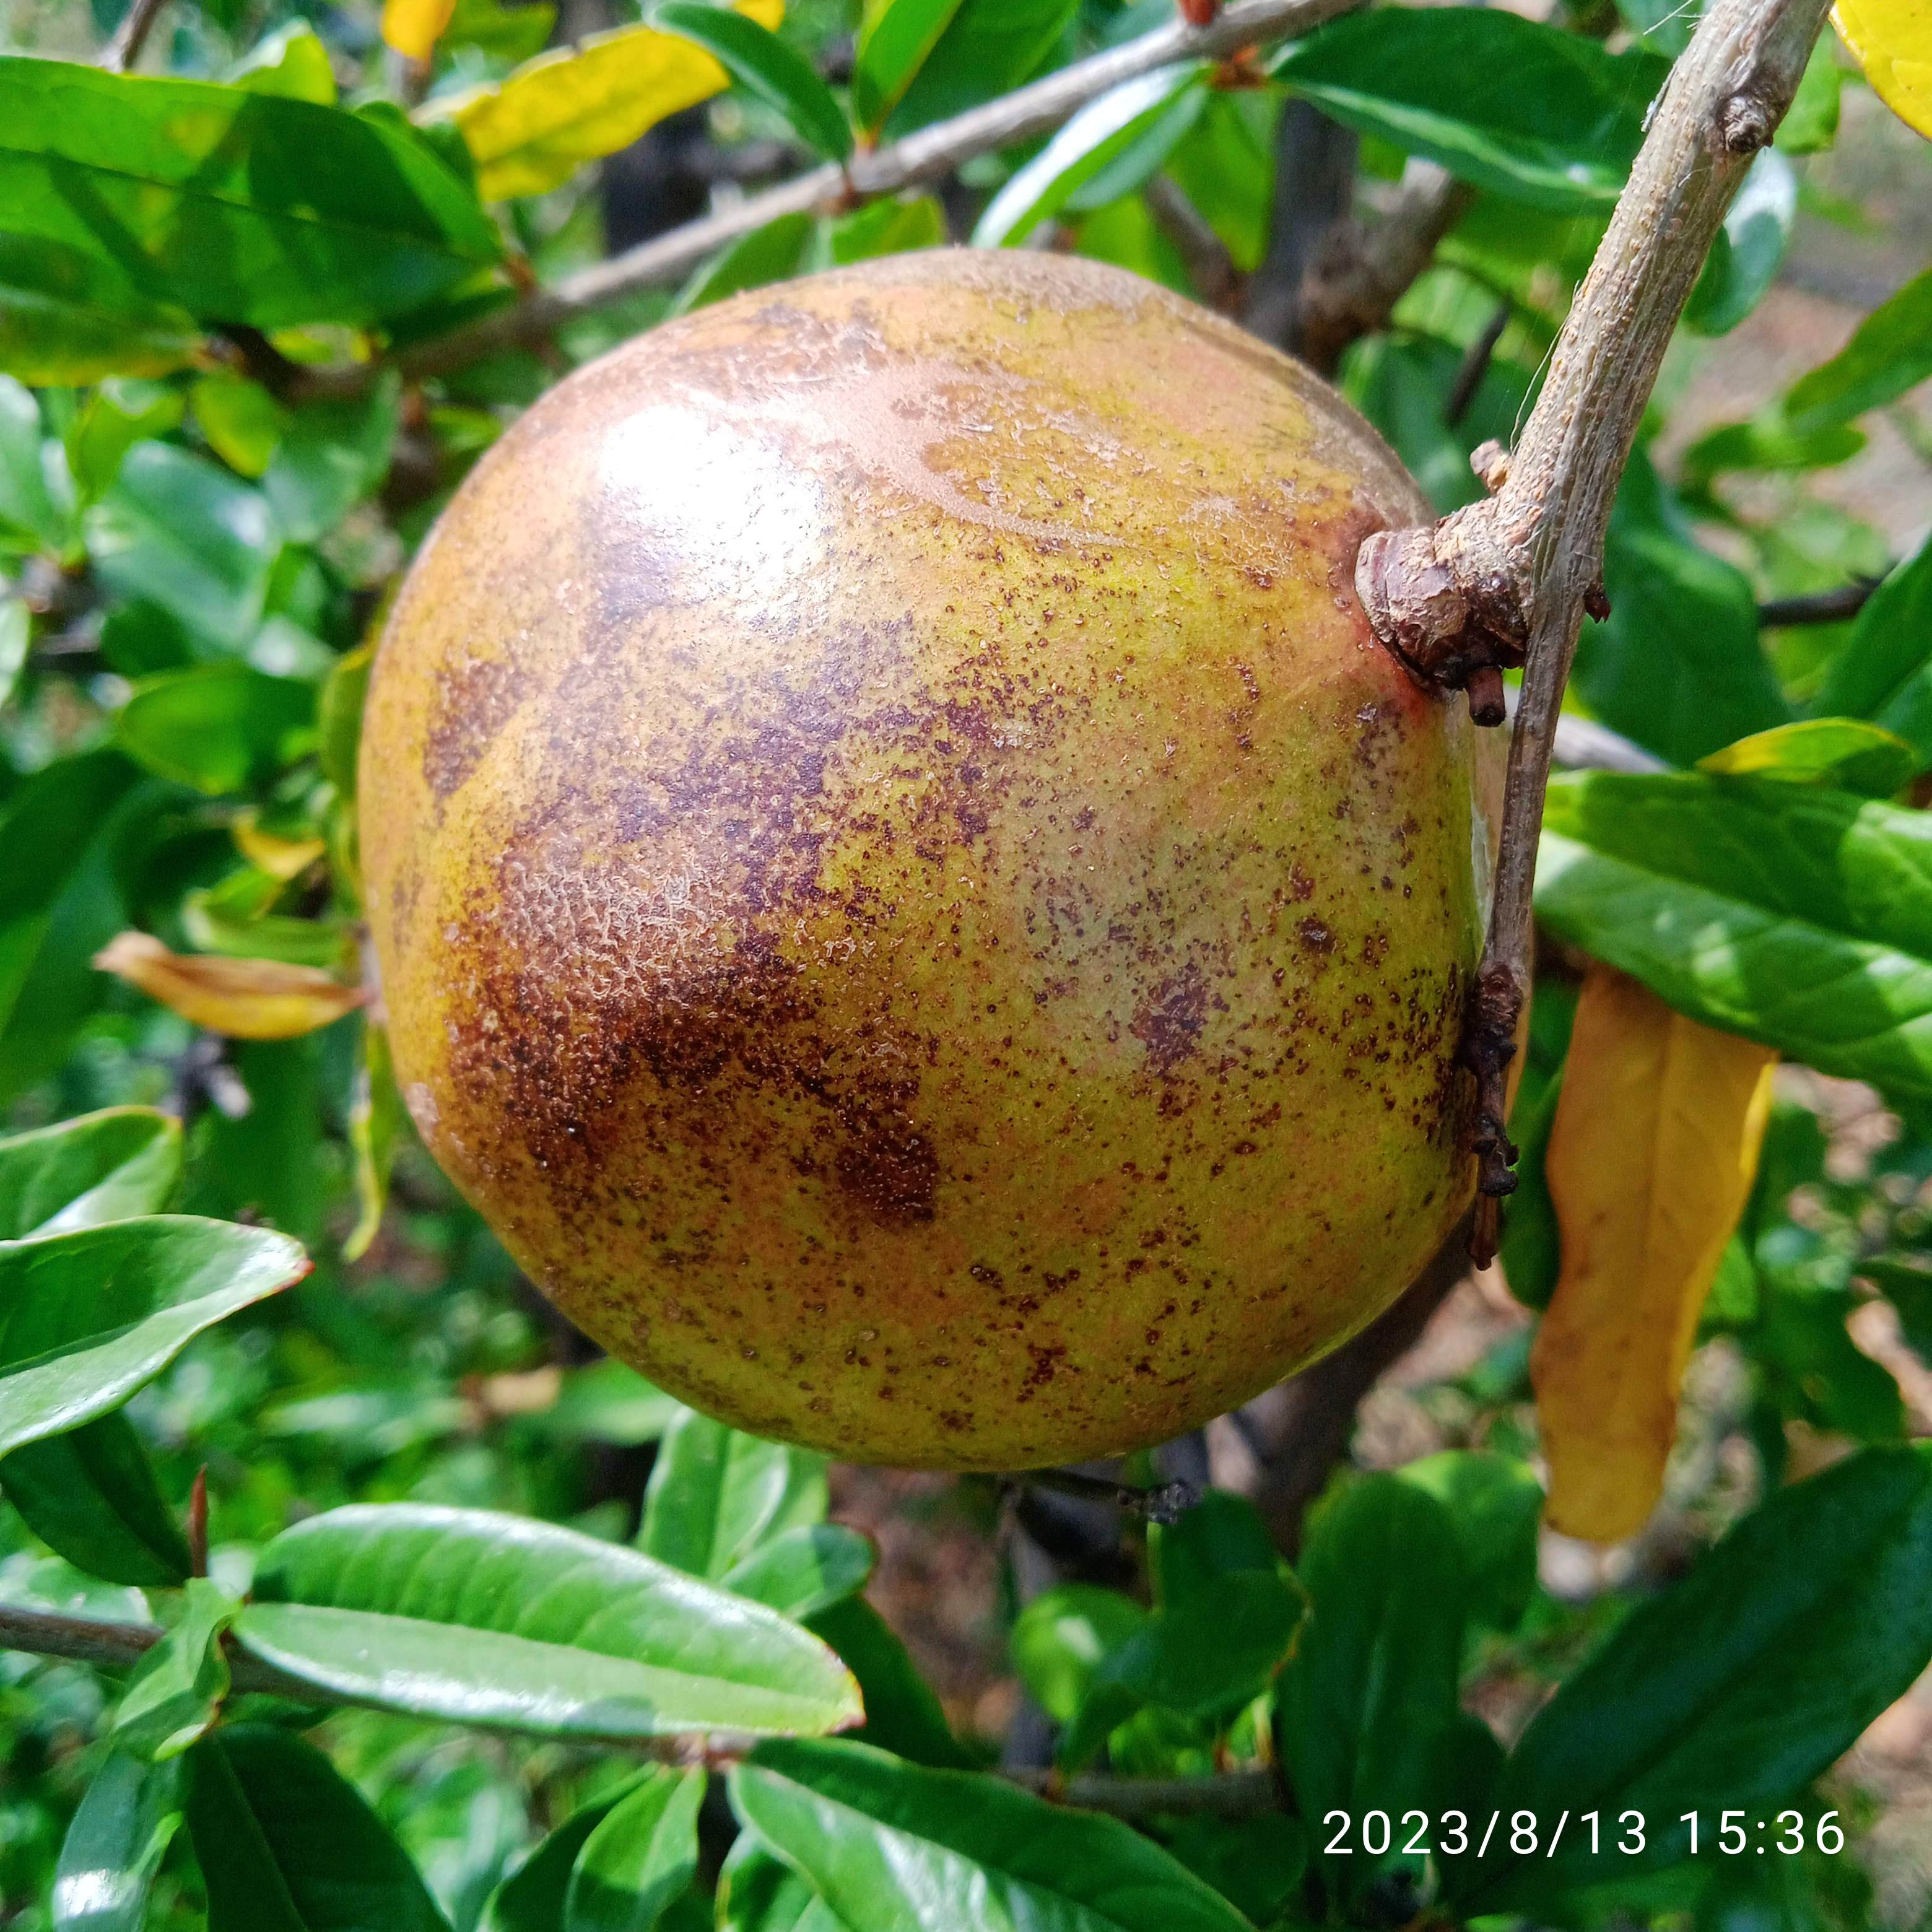
Label: Cercospora